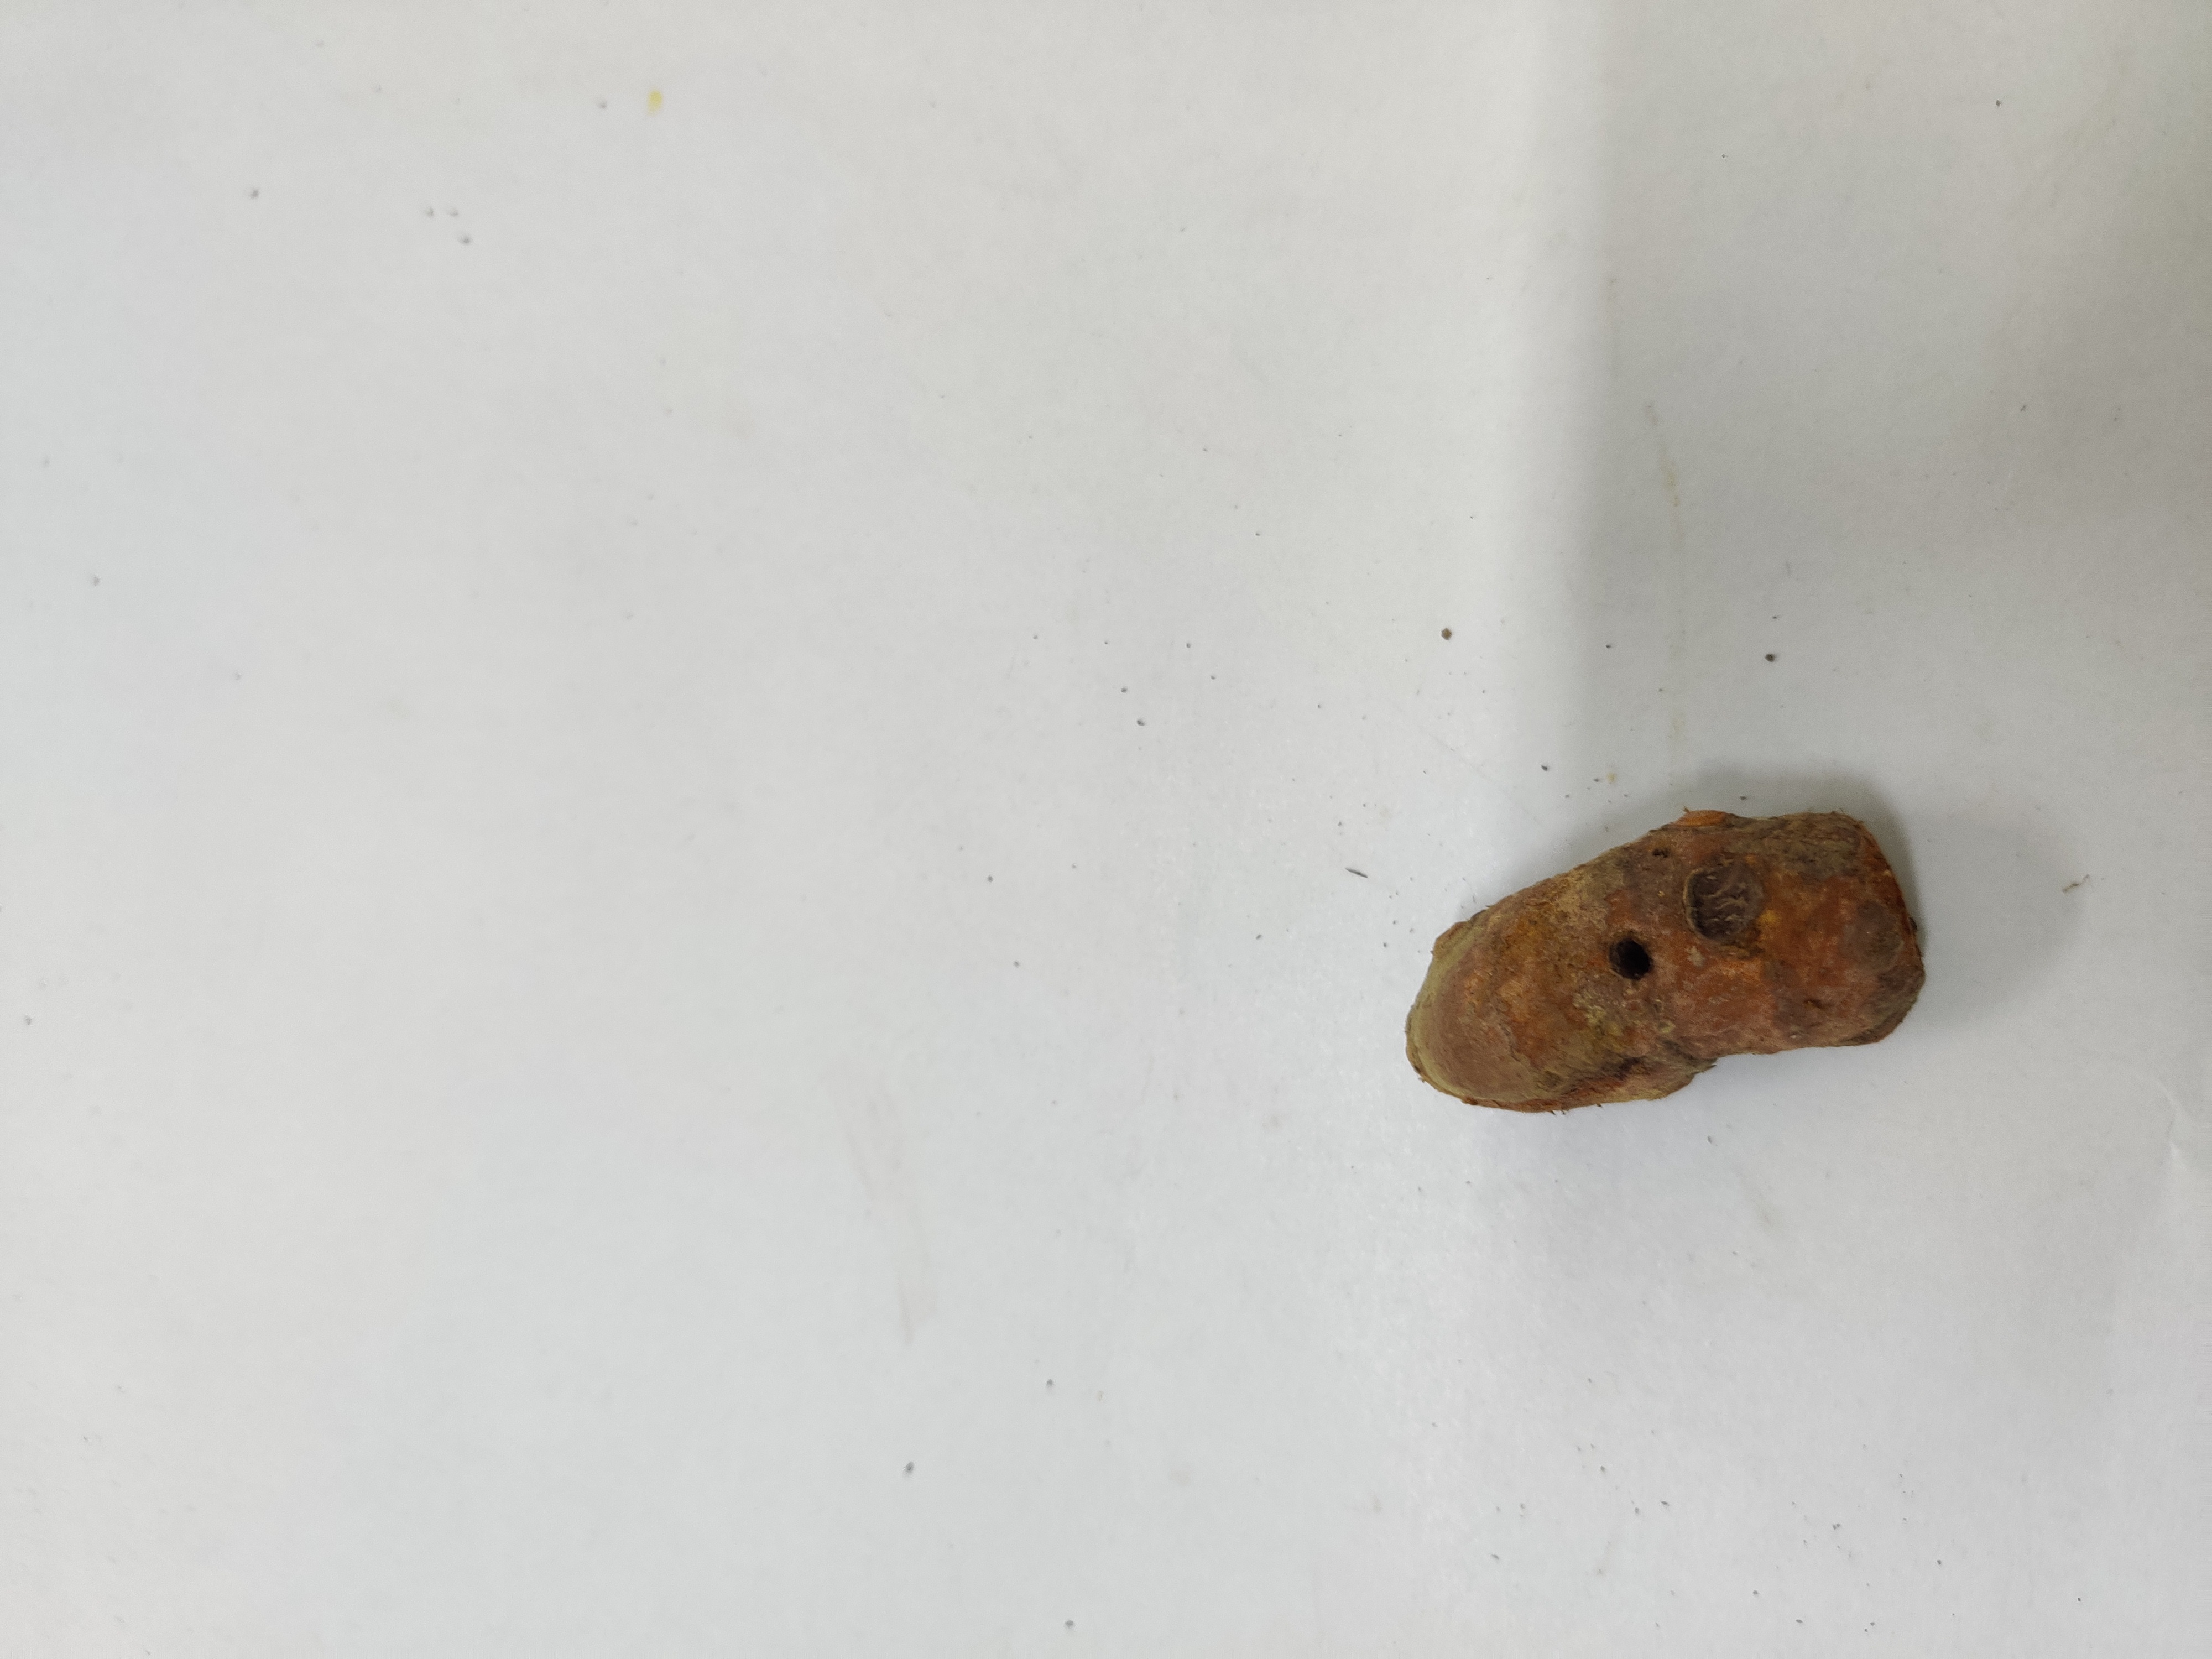
Crop: Turmeric
Condition: Damaged